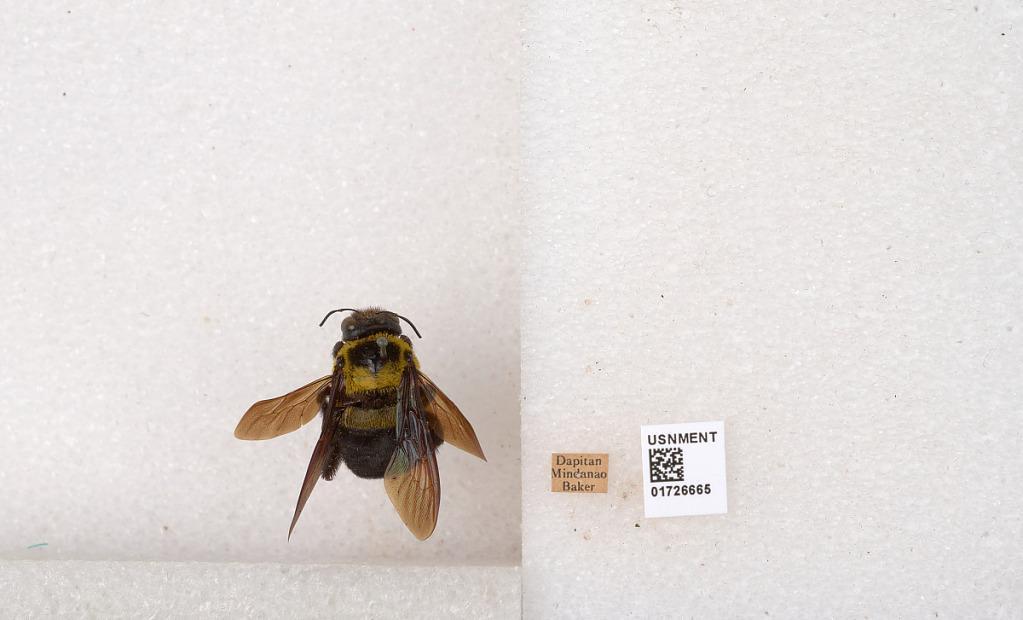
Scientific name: Xylocopa (Koptortosoma) ghilianii Gribodo
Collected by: Baker
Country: Philippines
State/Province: Zamboanga Peninsula
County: Zamboanga del Norte
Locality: Dapitan, Mindanao